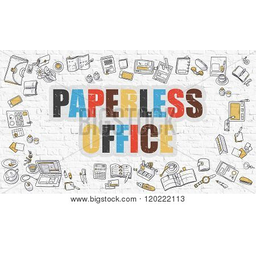
Label: paper